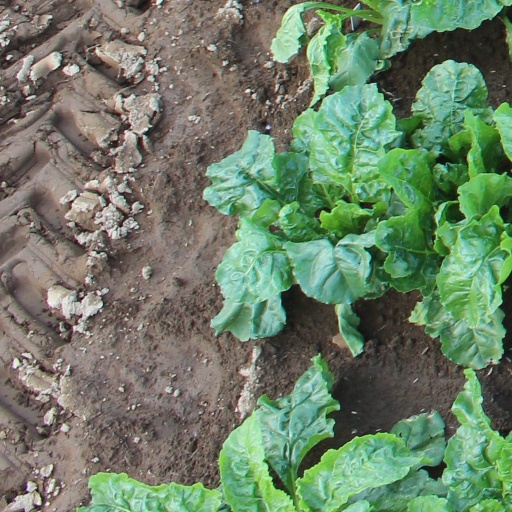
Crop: sugar beet